Wild Earth (video game)

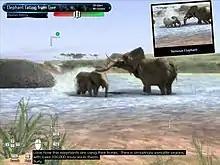
Screenshot of gameplay

"Wild Earth" is a safari video game in which players explore and photograph African safari environments. The player acts as a photojournalist in Serengeti National Park and is set to photograph 30 different types of animals, from hyenas to rhinoceroses. In the Wii version, the controller rumbles when the player strays too close to the animals, which affects the camera's steadiness. The game was also installed as a motion simulation ride at zoos including the Philadelphia Zoo, Zoo Miami, and San Diego Zoo.